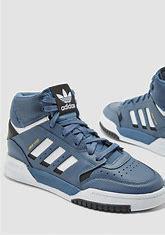
Brand: adidas
Model: Drop Step Skate